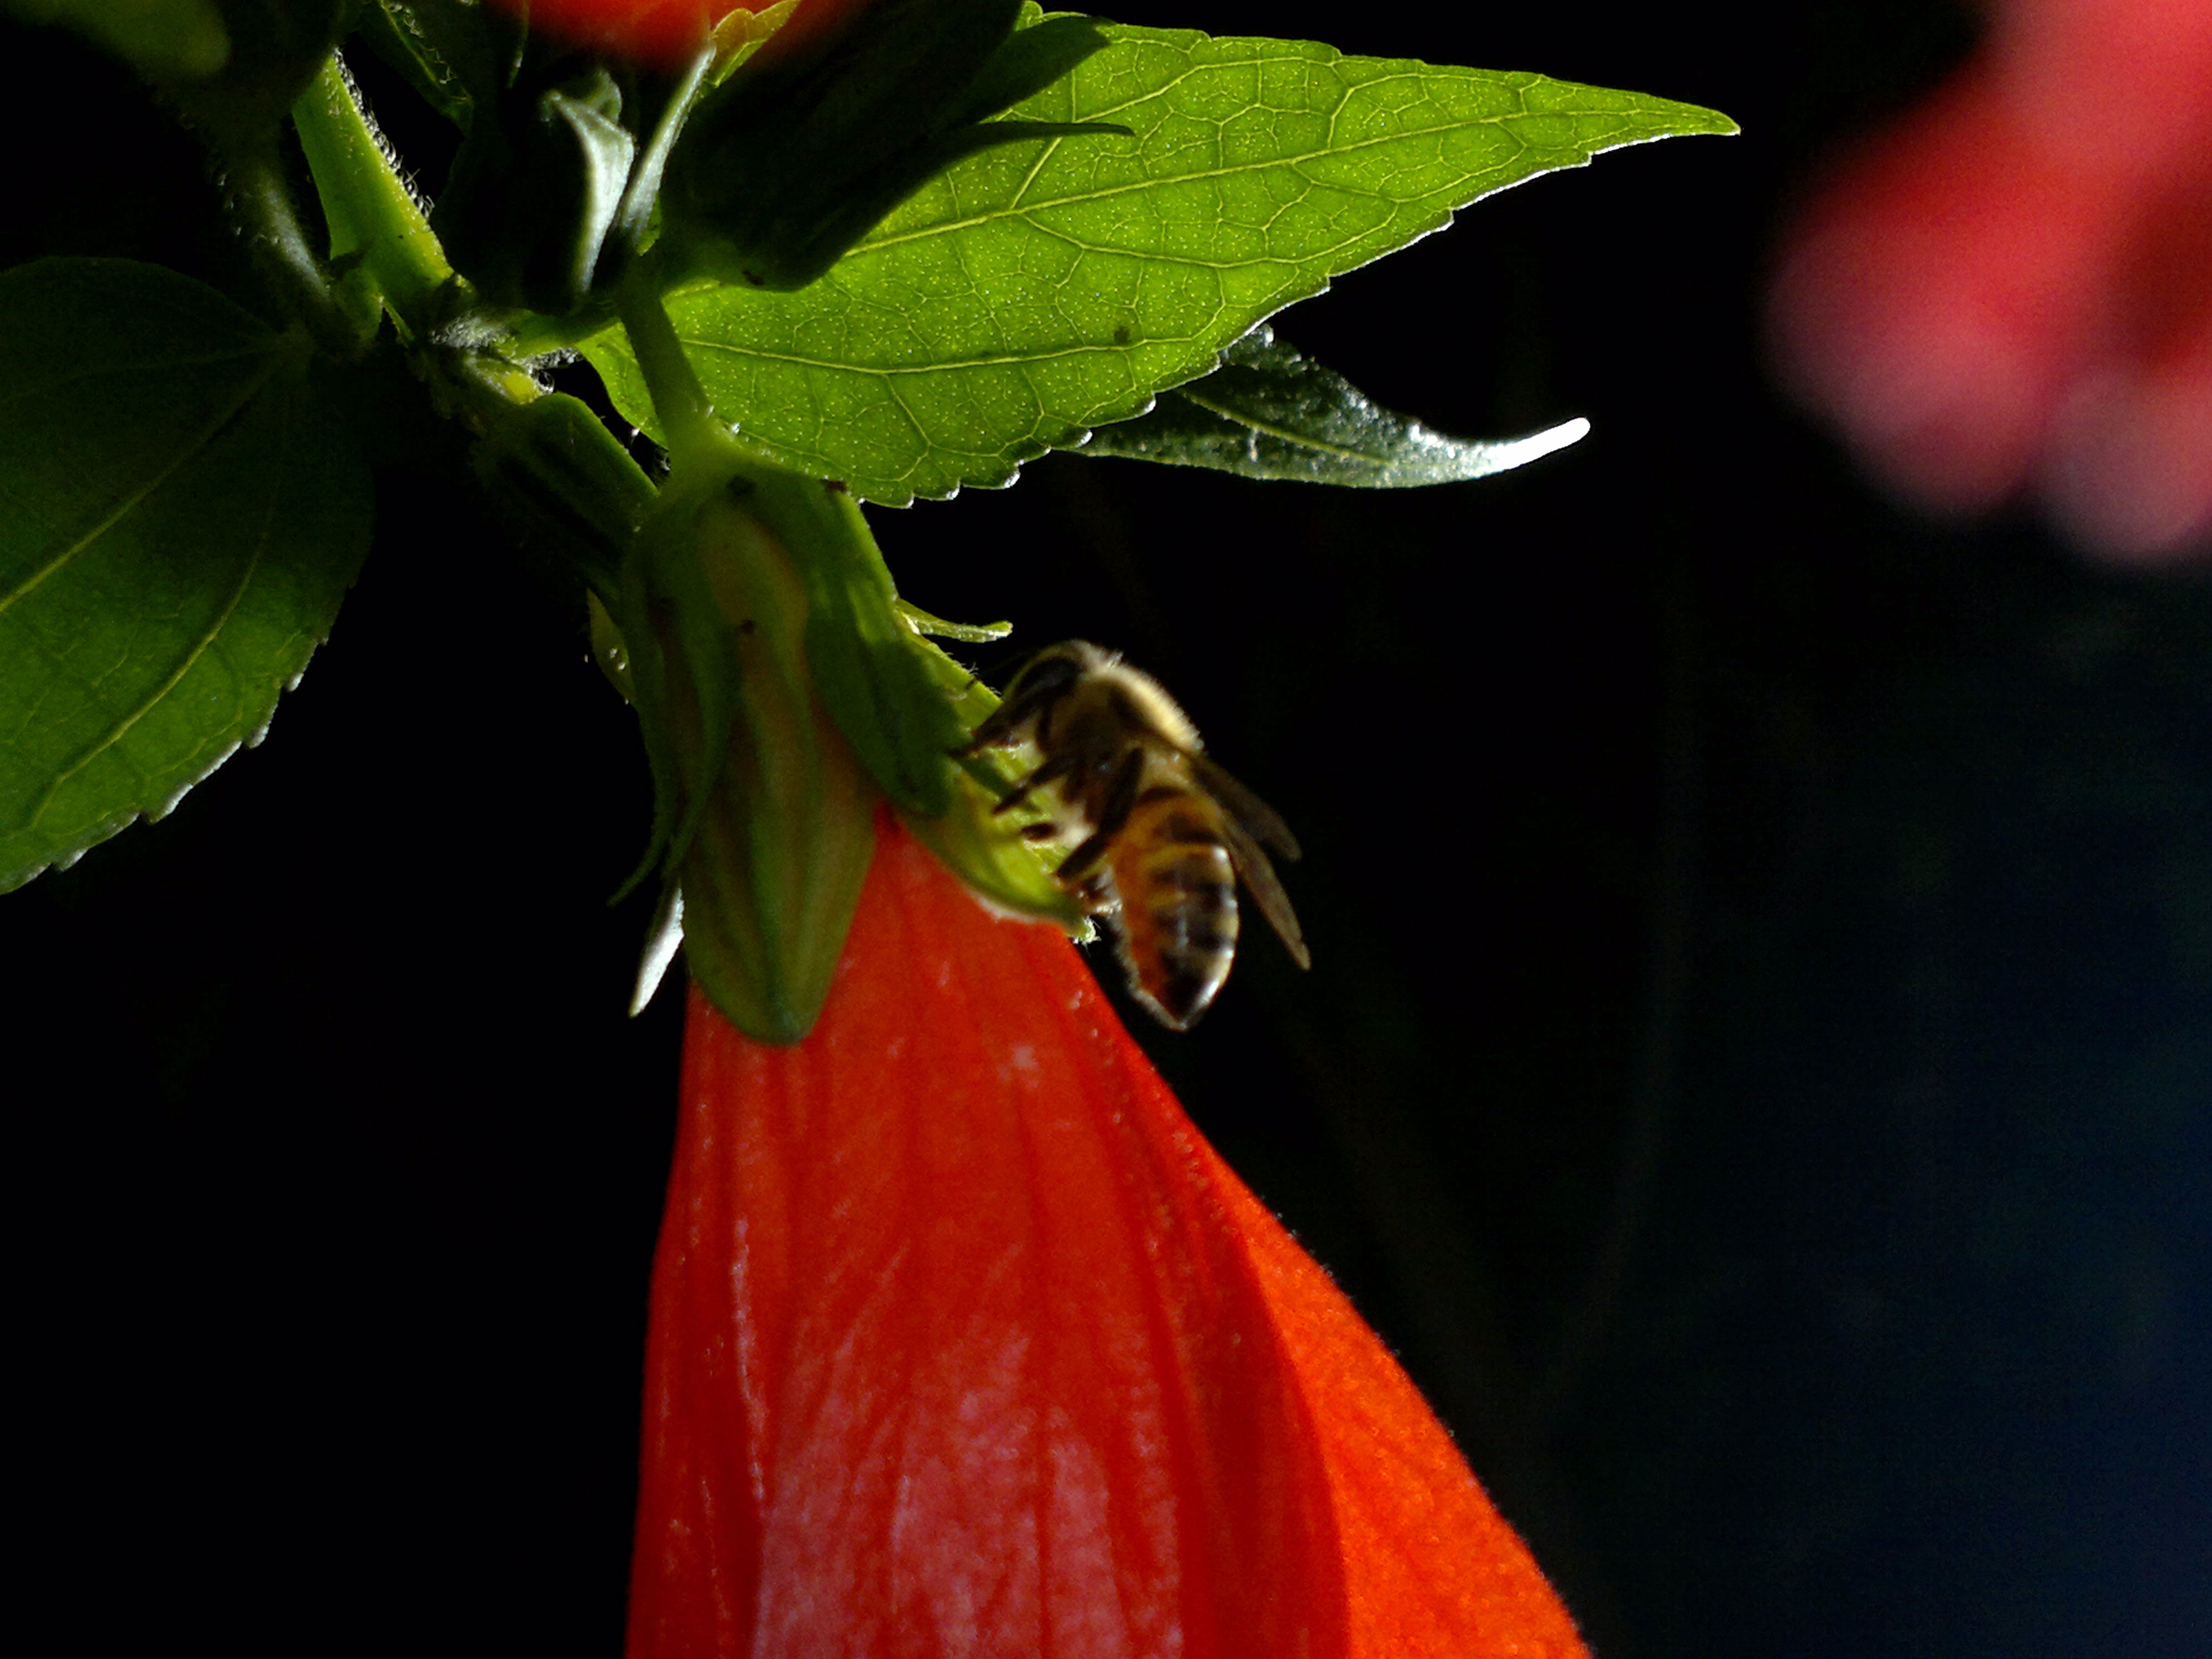
leaf, flower, green, red, insect, flora, fauna, invertebrate, close up, bee, nectar, macro photography